Palestinian freedom of movement

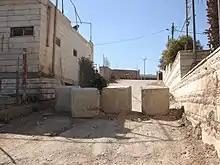
Metre square cement roadblocks used to restrict access. July 2006

The ongoing Israeli occupation of the Palestinian Territories and expansion of Israeli settlements, until 2005 also in Gaza, furthered hostilities between Palestinians and Israelis. During the "Second Intifada" in 2000, in response to Palestinian attacks on both Israeli soldiers and civilians, Israel tightened the borders. A comprehensive system of restrictions on the freedom of movement of Palestinians within the West Bank was developed. This system consists of physical obstacles (checkpoints, roadblocks, the West Bank barrier), and administrative restrictions (prohibited roads, permit requirements, age restrictions. Since Hamas' takeover of Gaza in 2007, Israel has imposed a complete blockade of the Gaza Strip, restricting imports and fishing areas, and the movement of goods and people between West Bank and Gaza.